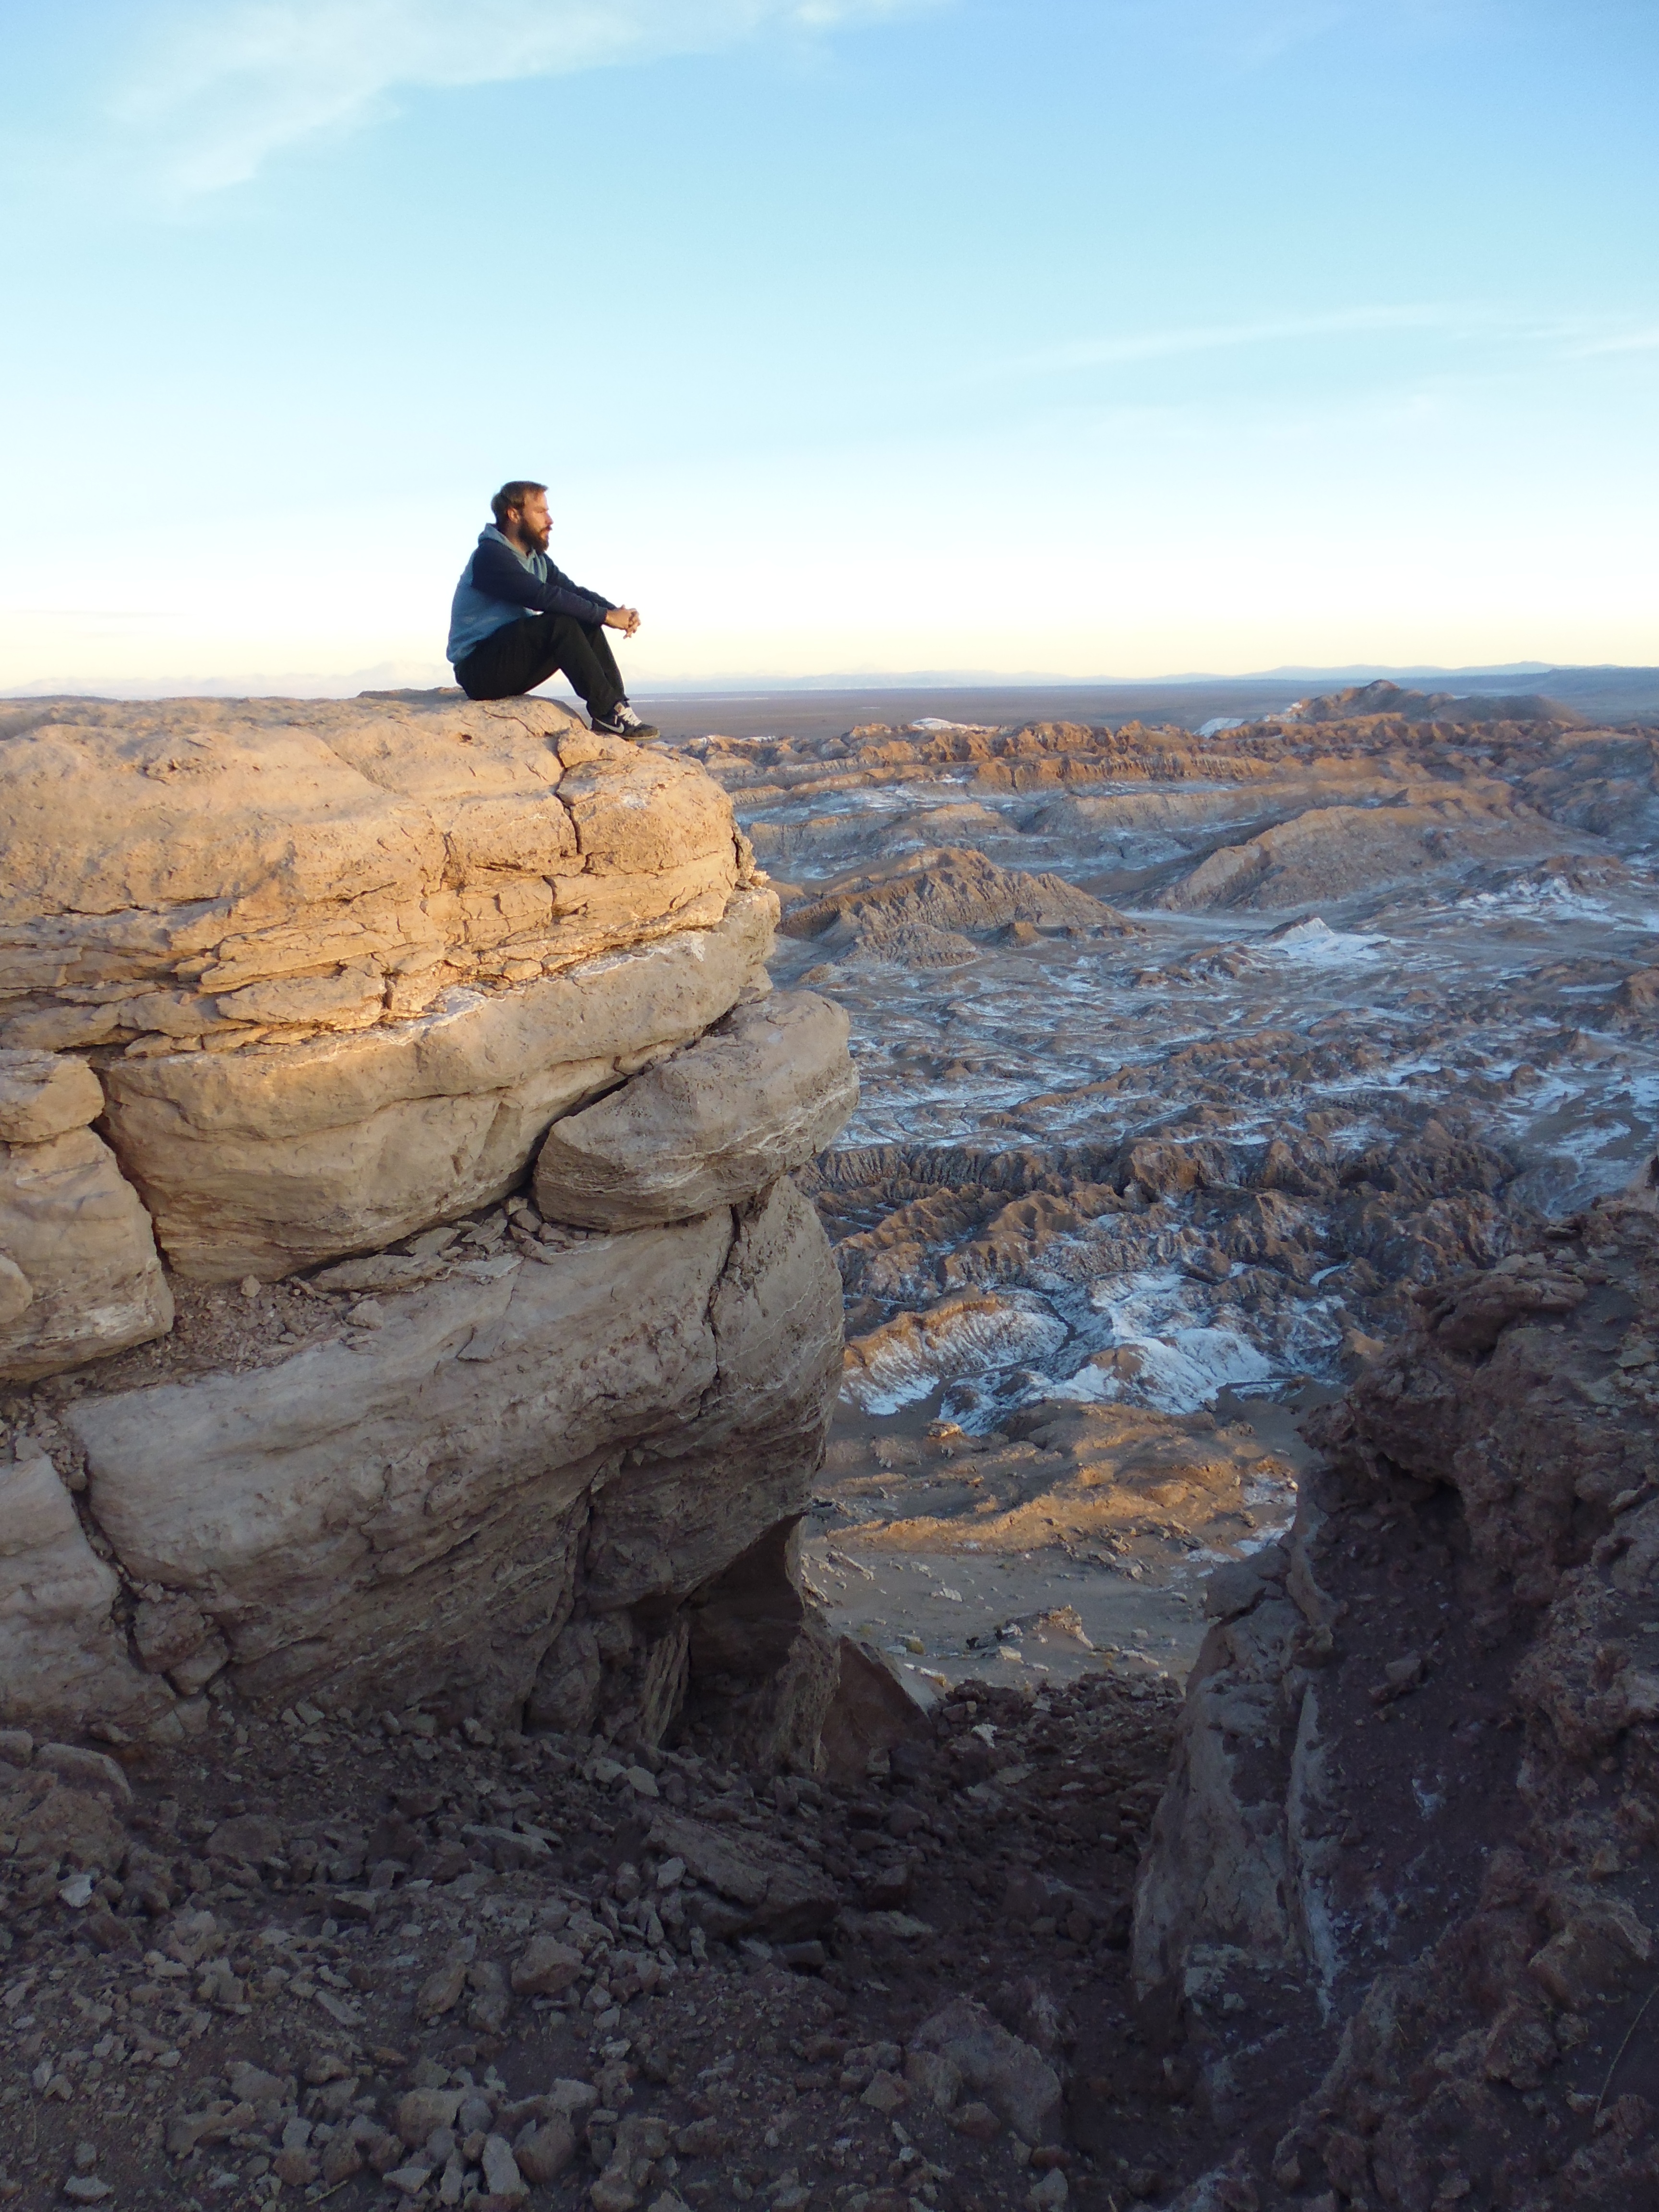
landscape, nature, rock, horizon, wilderness, walking, mountain, desert, adventure, perspective, recreation, cliff, canyon, freedom, extreme sport, lonely, terrain, ridge, summit, blank, mountaineering, geology, sports, loneliness, vision, landscapes, wide, silent, leave, wadi, infinite, landform, way of life, continental plates, outdoor recreation, geographical feature